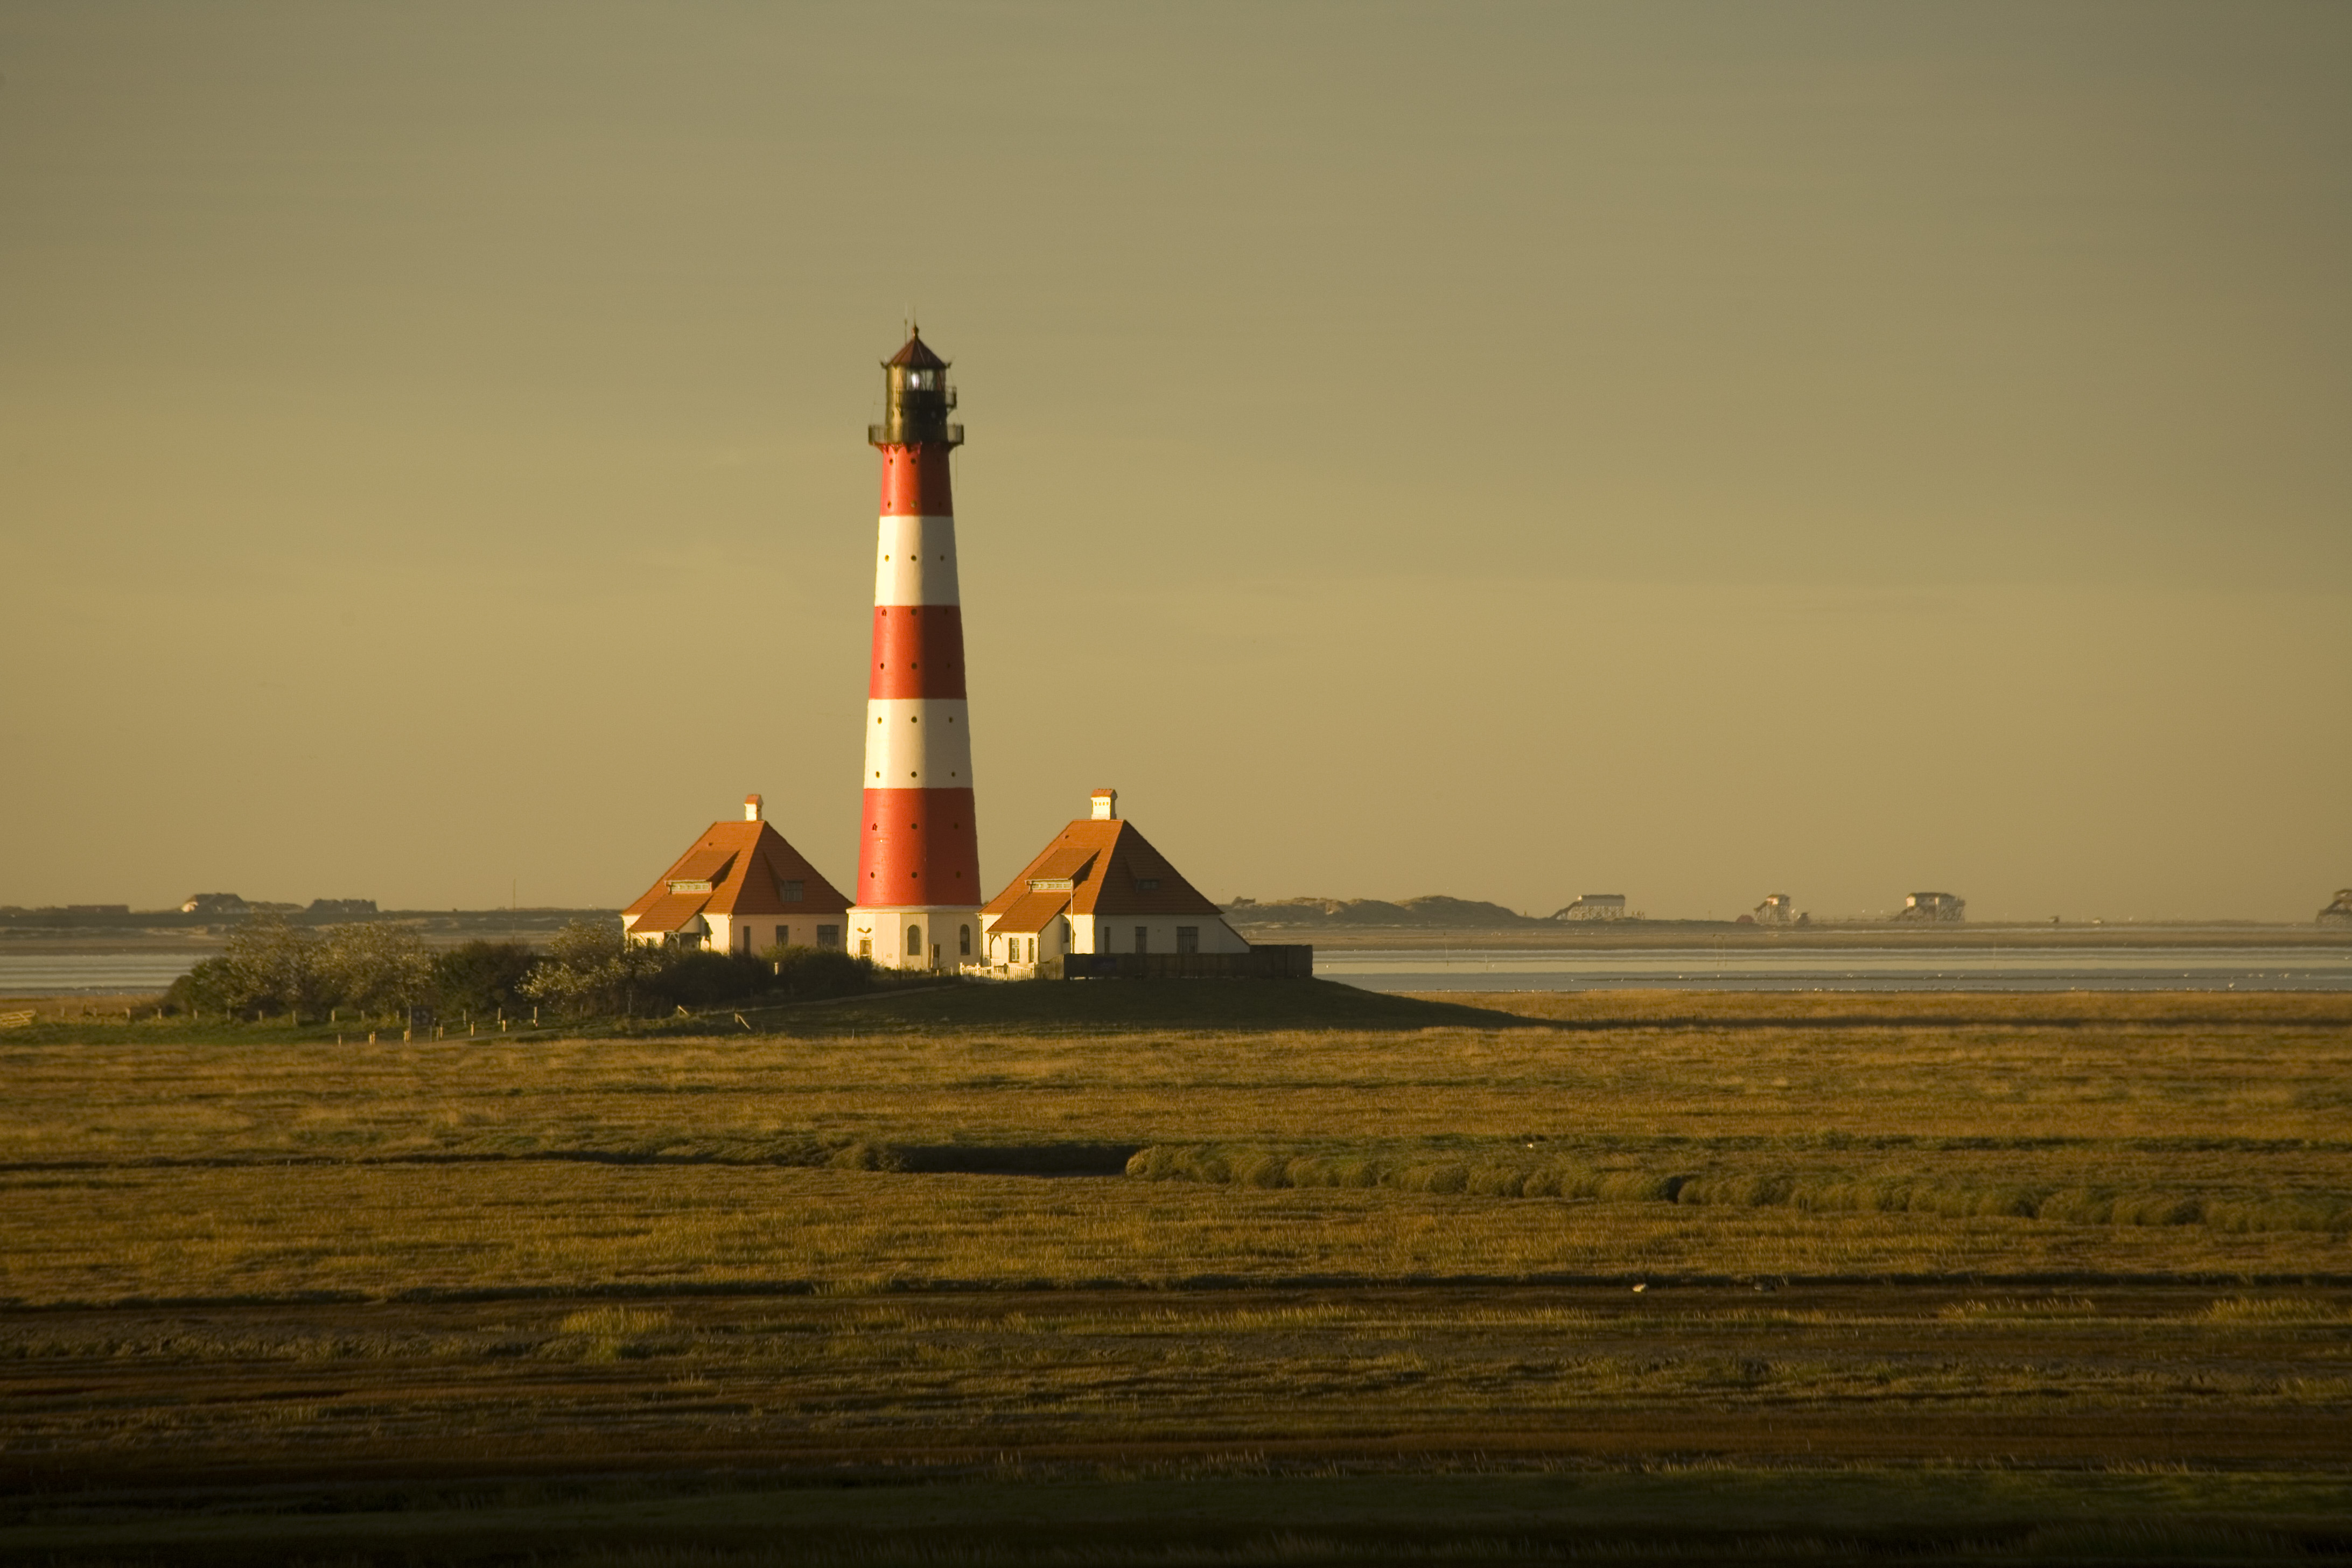
natural, tower, lighthouse, sky, beacon, sea, horizon, landscape, coast, vehicle, aerospace engineering, house, ocean, plain